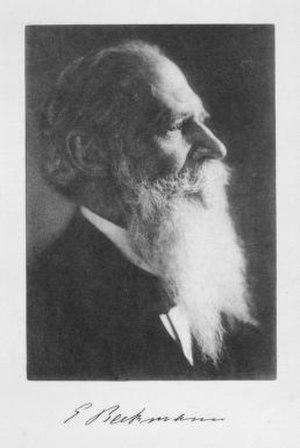
Ernst Otto Beckmann, est un chimiste allemand.